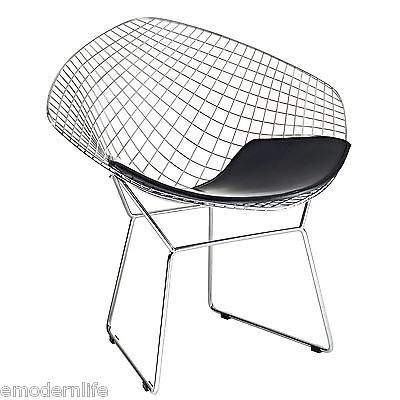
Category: chair